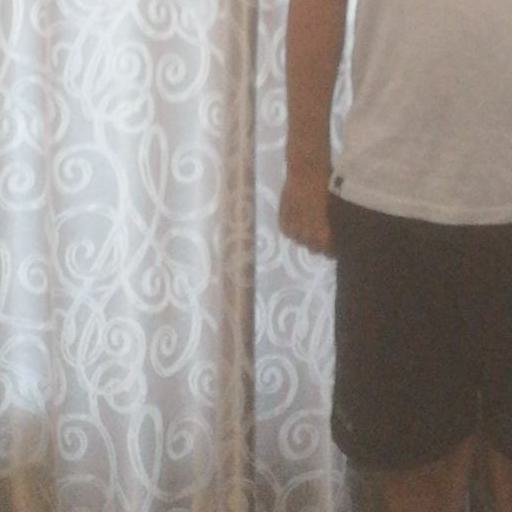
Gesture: no_gesture